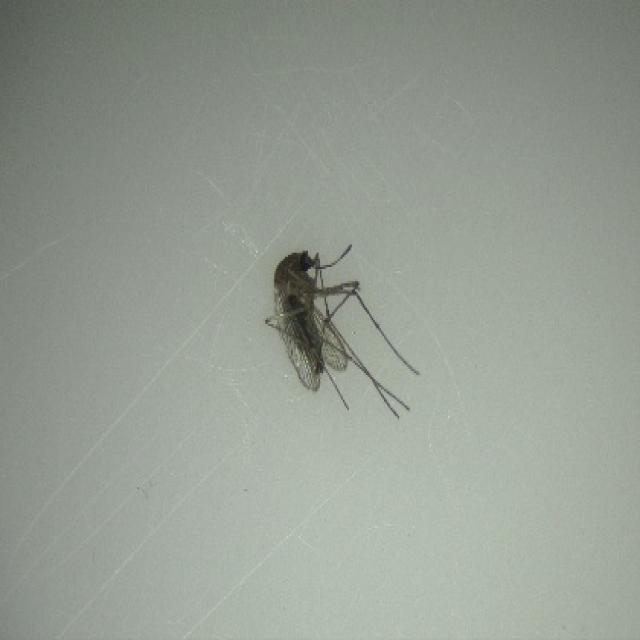
Species: culex_tritaeniorhynchus